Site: brandenburg
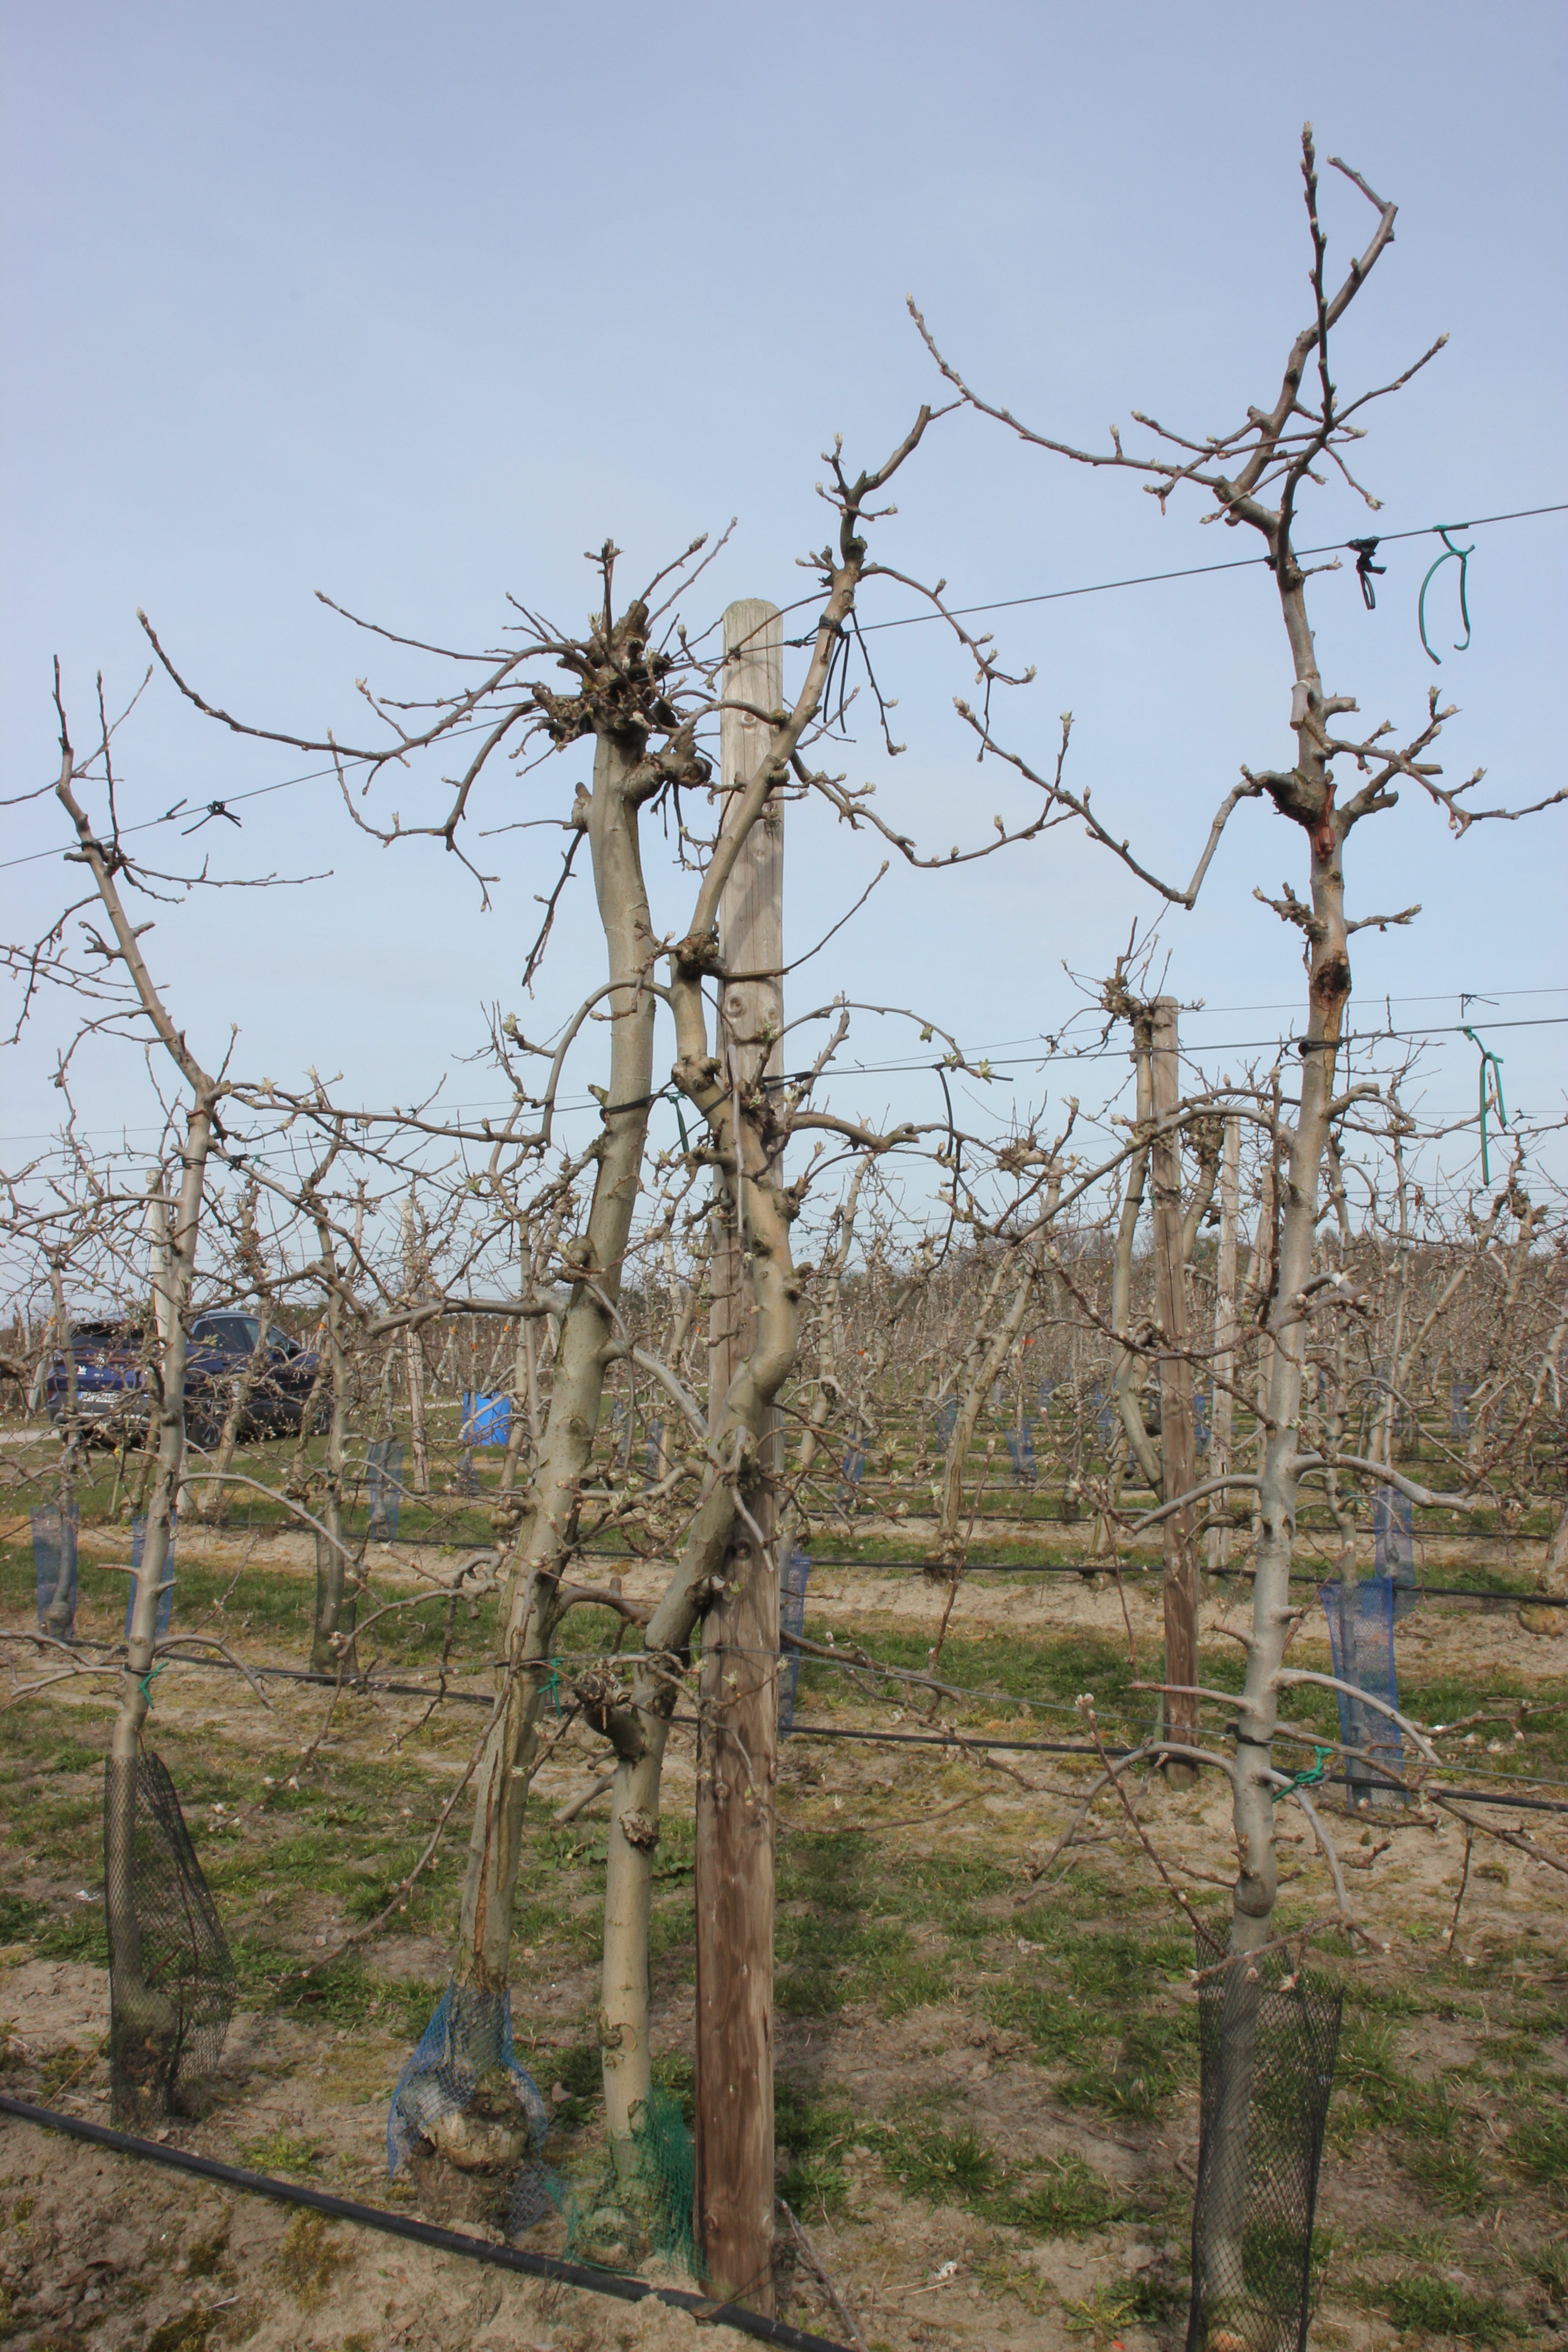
Growth stage (BBCH 54): Inflorescence emergence